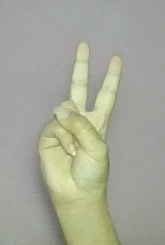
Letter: taa